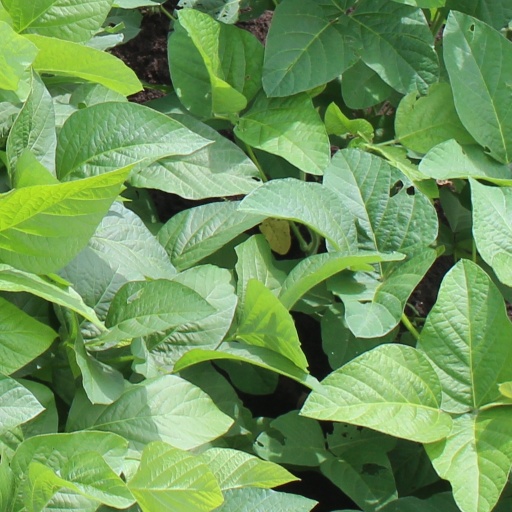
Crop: soybean